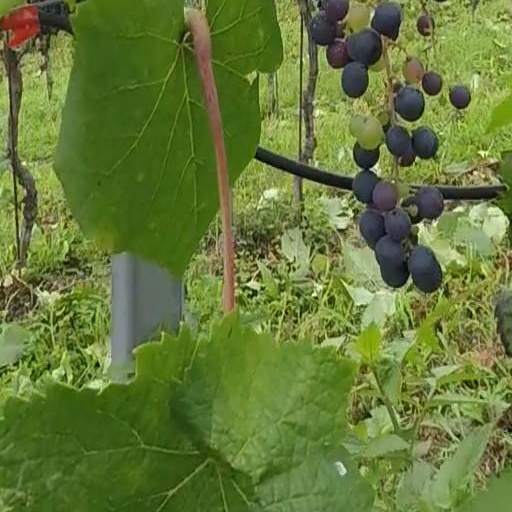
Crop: grape